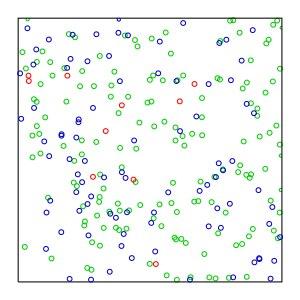
En analyse numérique, la méthode de quasi-Monte-Carlo est une méthode d'intégration numérique et la résolution de problèmes numériques par l'utilisation de suites à discrépance faible. Elle s'oppose donc à la méthode de Monte-Carlo qui utilise des suites de nombres pseudo-aléatoires.
Le terme pseudo-aléatoire est utilisé en mathématiques et en informatique pour désigner une suite de nombres qui s'approche d'un aléa statistiquement parfait par les procédés algorithmiques utilisés pour la créer et les sources employées, la suite ne peut être complètement considérée comme aléatoire.